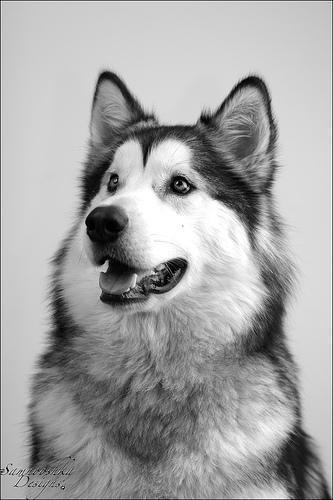
malamute